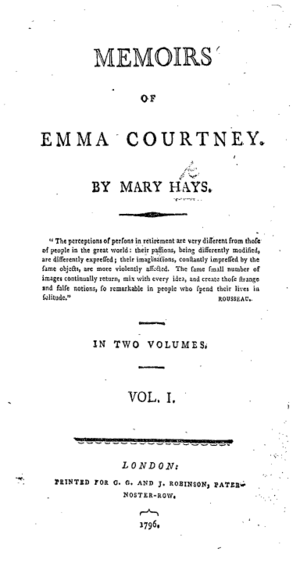
Maria ou le malheur d'être femme de l'écrivaine britannique Mary Wollstonecraft, est une suite romancée, inachevée, de son essai politique révolutionnaire Défense des droits de la femme. Maria ou le malheur d'être femme est publié de façon posthume en 1798 par son mari, William Godwin, et est souvent considéré comme son œuvre féministe la plus radicale.